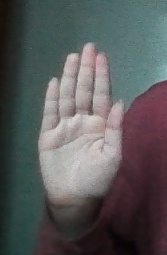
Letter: seen